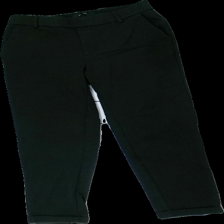
View: front
Type: Trousers
Category: Ladies
Brand: Not in the list
Brand text on label: Vero Moda
Colors: Black
Material: Would not scan, missing label
Cut: Regular
Size: XS
Stains: Minor
Price range: <50
Recommended usage: Export